Letters on Sunspots

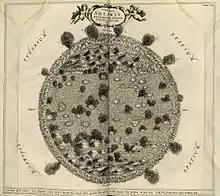
Illustration of sunspots in Kircher's "Mundus Subterraneus"

Athanasius Kircher succeeded Scheiner in the Chair of Mathematics at the Collegio Romano. In "Mundus Subterraneus" (1664), he rejected the views of both Scheiner and Galileo, reviving an earlier idea of Kepler's and arguing that sunspots were in fact smoke emanating from fires on the surface of the Sun, and that the surface of the Sun was therefore indeed perfect as the Aristotelians believed, although apparently disfigured by blemishes. Sunspots, he argued, just like the planets in astrology, had a profound influence on the Earth.